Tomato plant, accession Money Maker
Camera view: tilt-top (135 deg); turntable rotation: 90 degrees
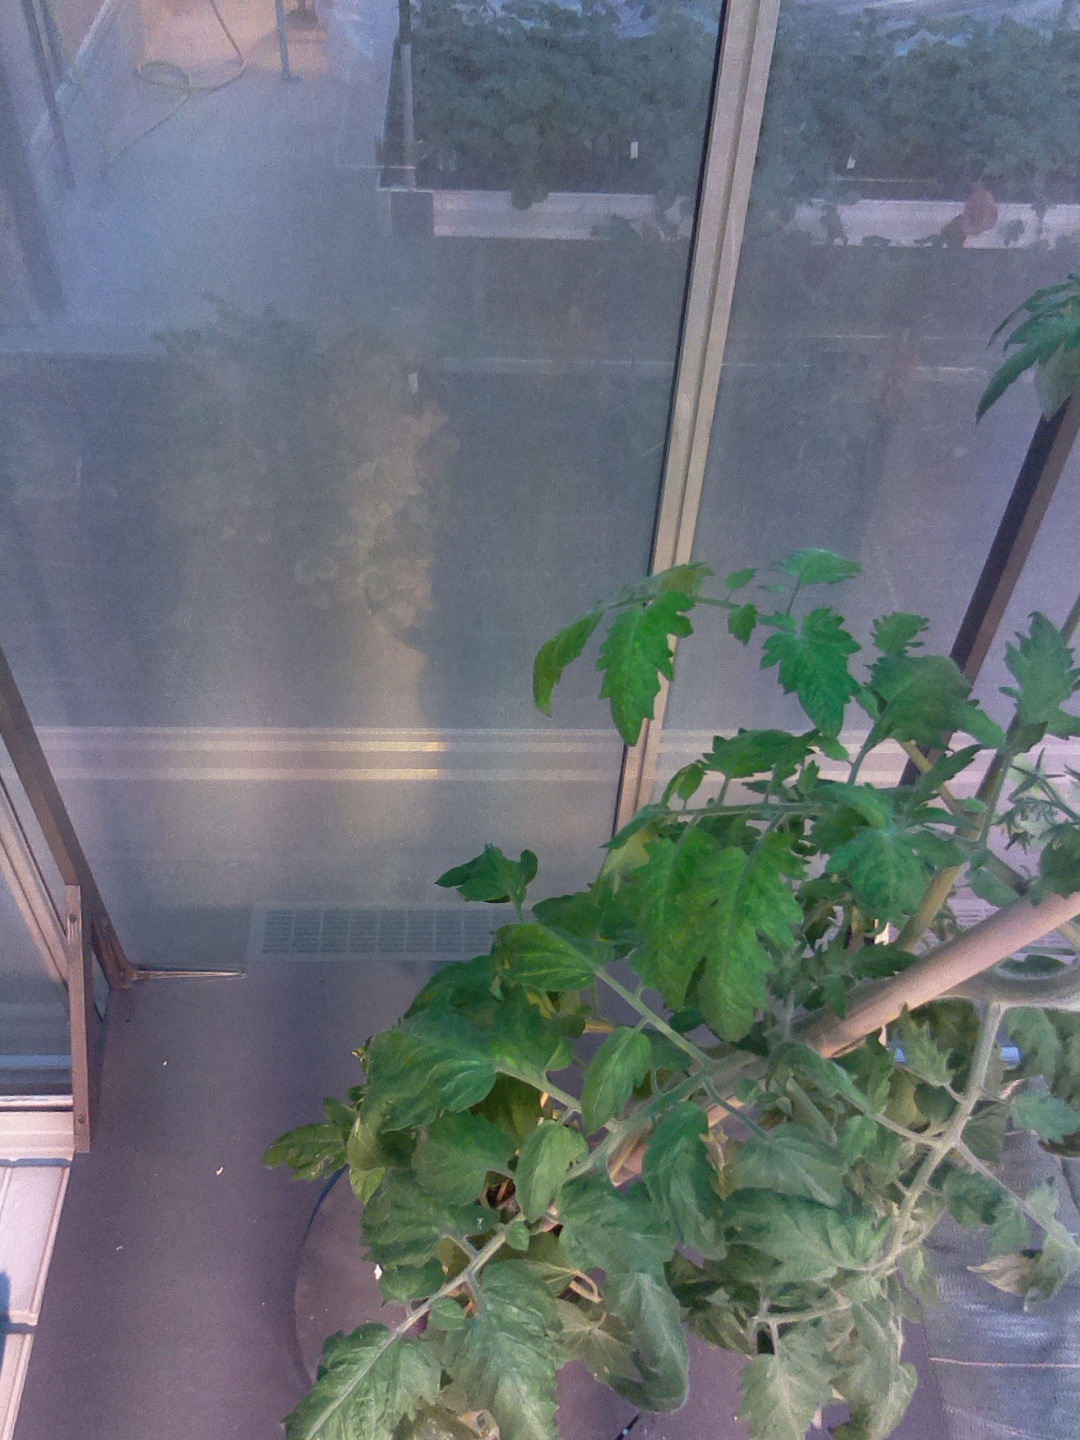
BBCH growth stage 70: Fruits at the main stem or branches visibles